Woodrow Memorial Presbyterian Church

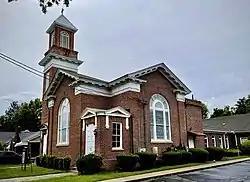

Woodrow Memorial Presbyterian Church (also known as Bishop's Memorial A.M.E. Church) is a historic church in Columbia, South Carolina.